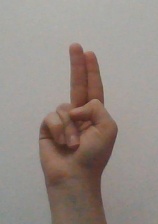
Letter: taa